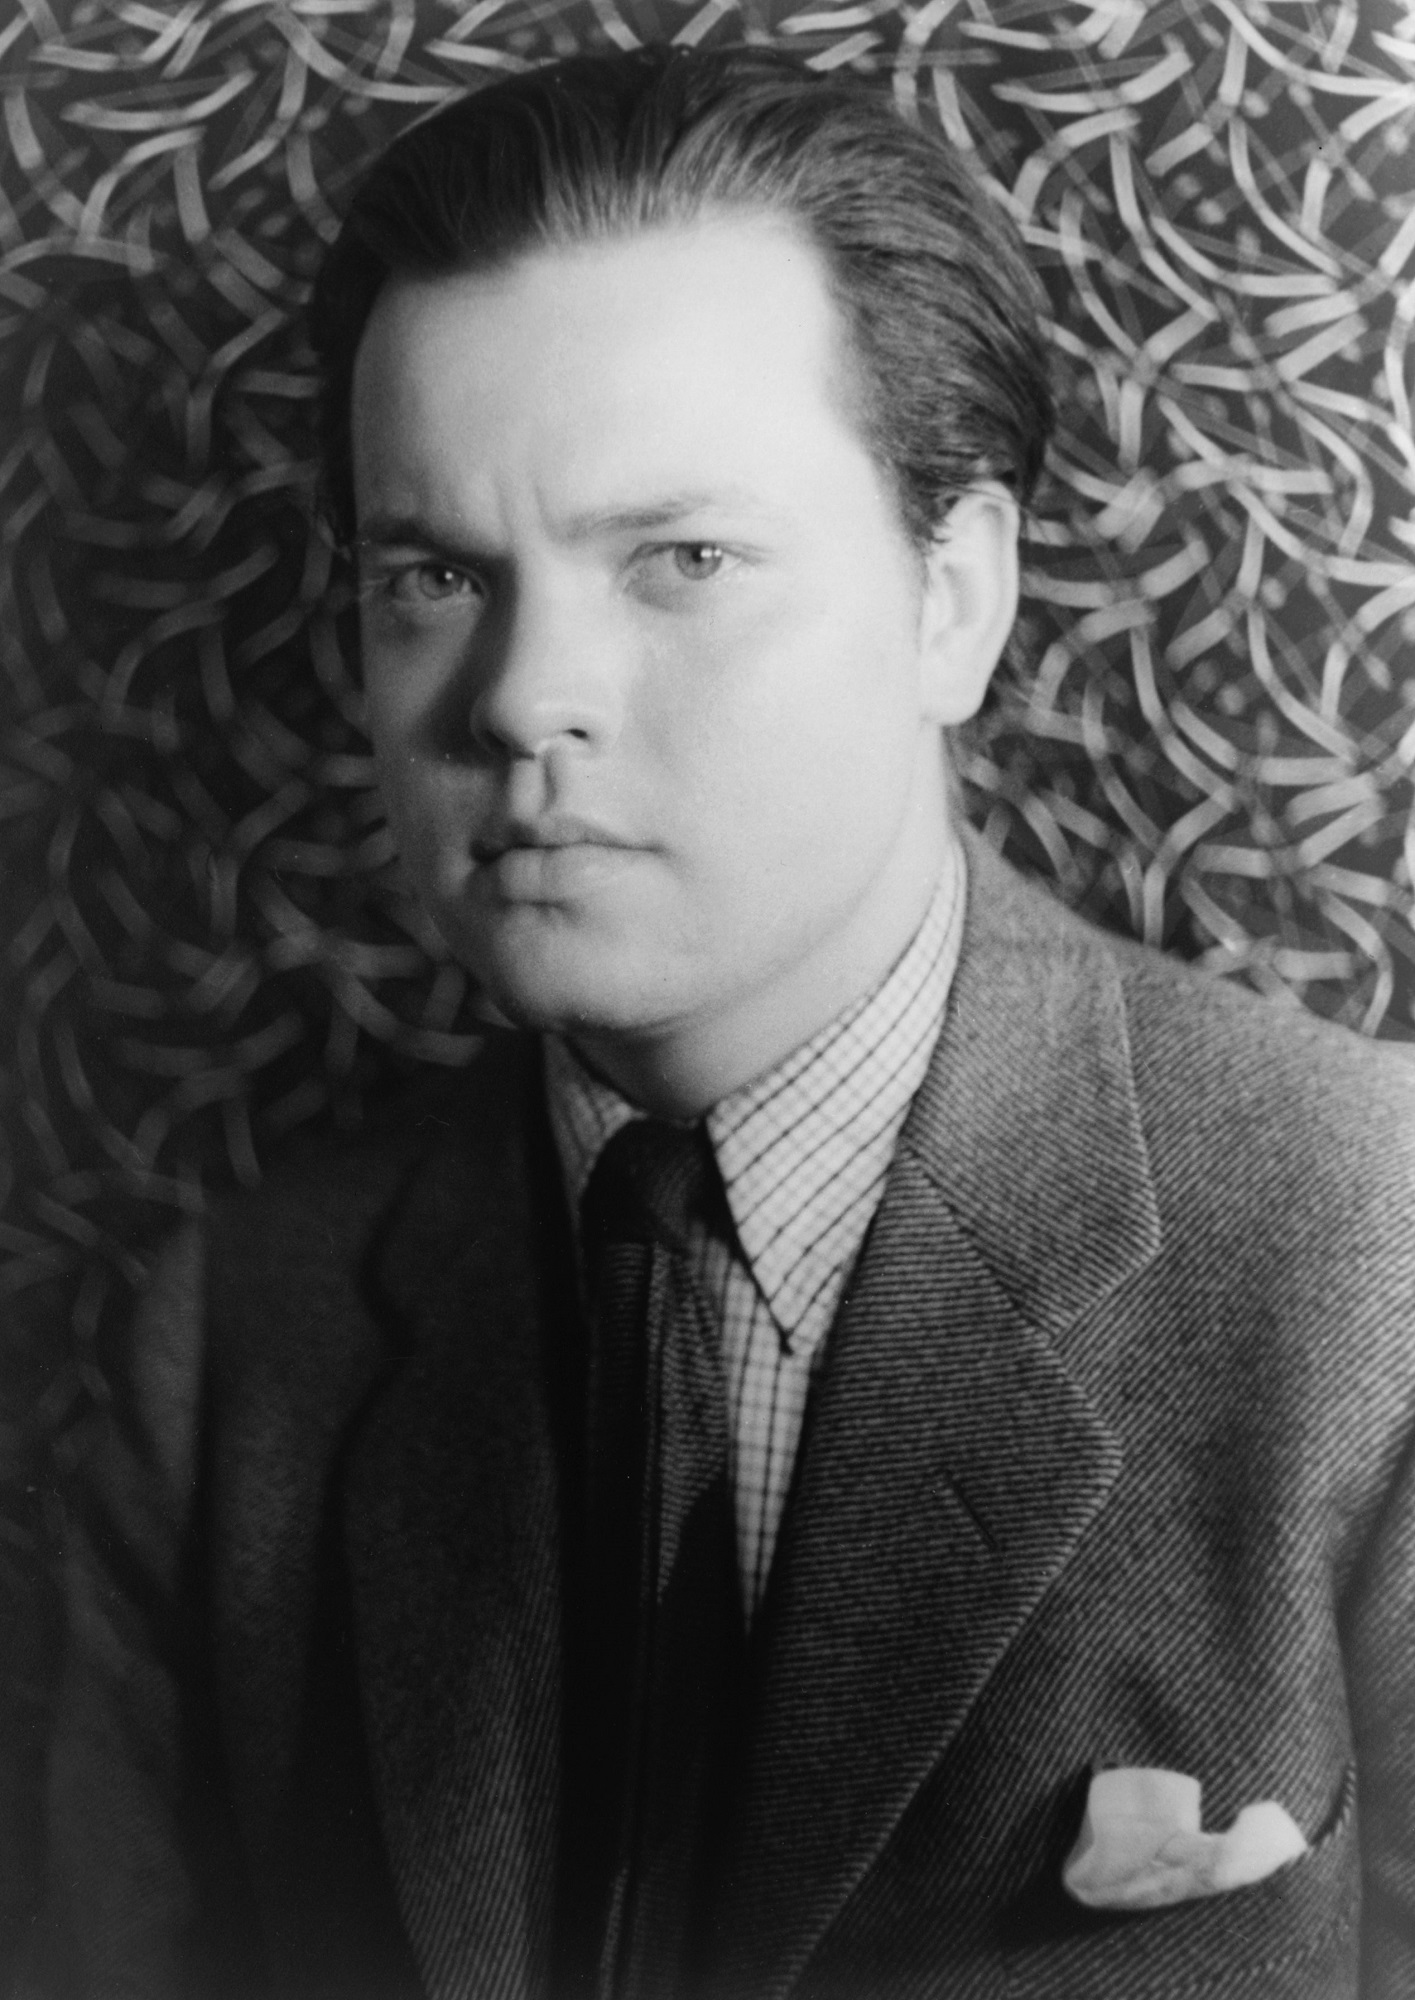
man, person, black and white, white, photography, vintage, film, male, hollywood, portrait, studio, profession, writer, black, monochrome, photograph, media, cinema, theater, historical, director, actor, producer, monochrome photography, portrait photography, motion pictures, orson welles, citizen kane